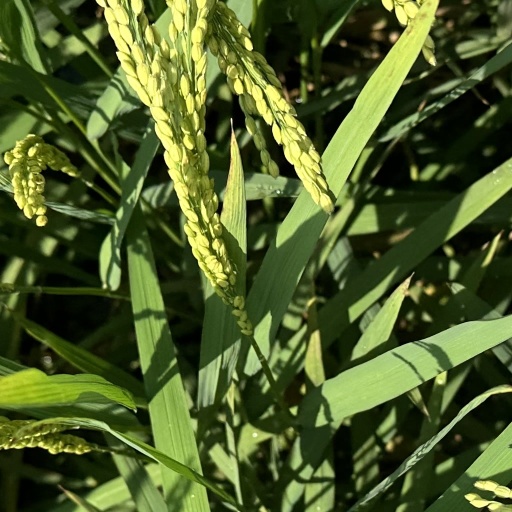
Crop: rice